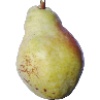
Label: Pear Williams 1